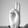
ASL letter: U